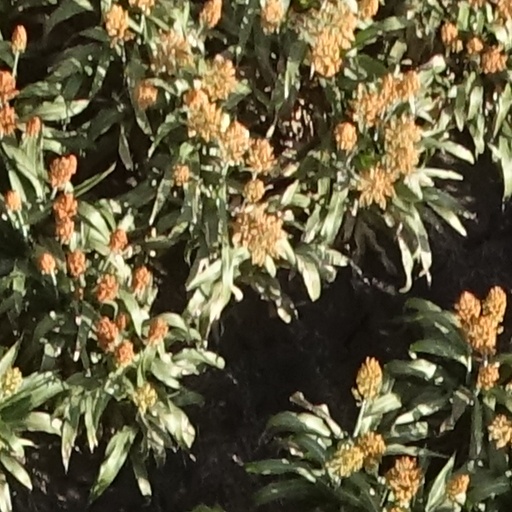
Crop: sorghum